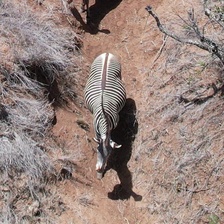
Pose orientation: front